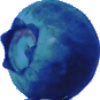
Label: Huckleberry 1